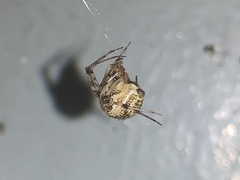
Species: Parasteatoda_tepidariorum